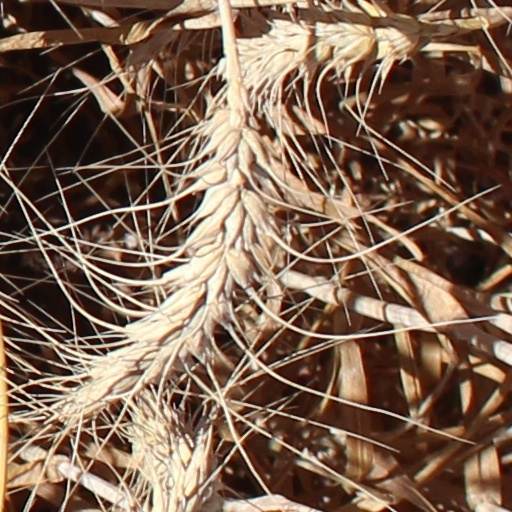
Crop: wheat